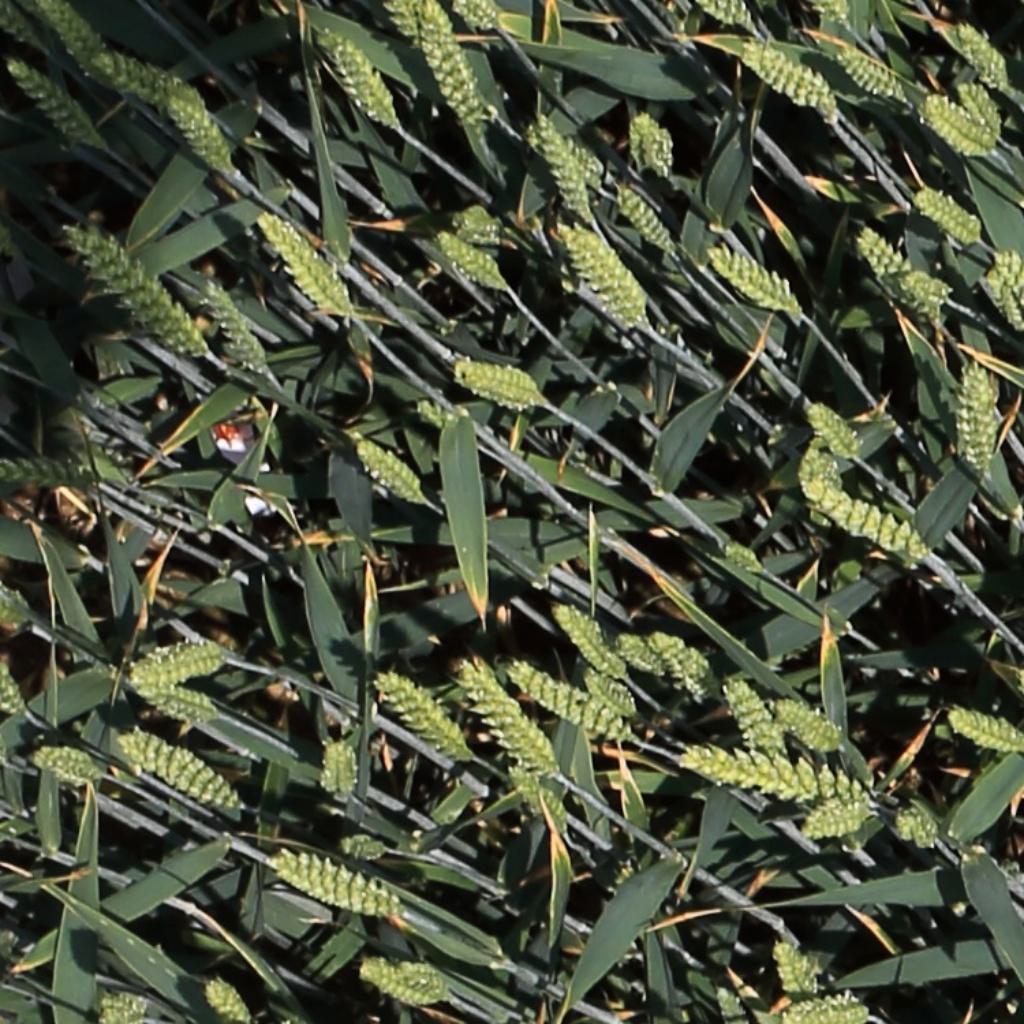
Country: Switzerland
Location: Usask
Wheat development stage: Filling